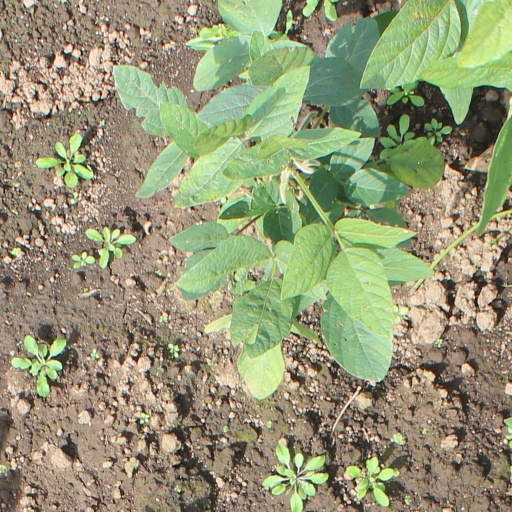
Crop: soybean